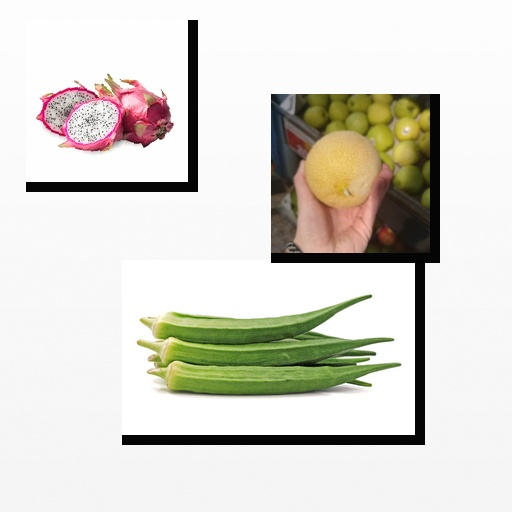
Food items: okra, dragon_fruit, melon